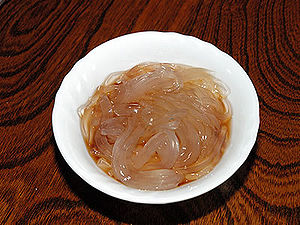
Tokoroten
Tokoroten.
Tokoroten er nudler, der laves af agar fra tang og spises koldt, i Japan først og fremmest i sommermånederne som en forfriskende snack. Som dressing benyttes sojasovs og mirin eller eddike, og ofte garneres der med en dråbe karashi og forårsløg snittet i små stykker.